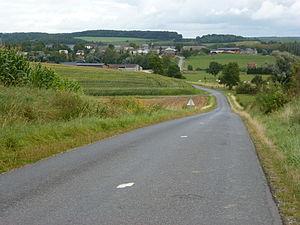
Doumely-Bégny est une commune française, située dans le département des Ardennes en région Grand Est.